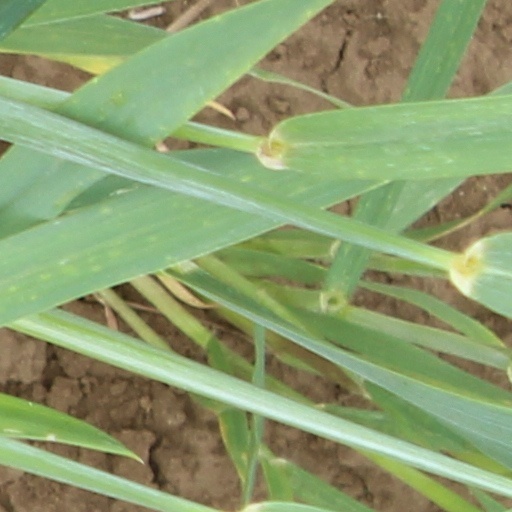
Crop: wheat